Mart Duggan

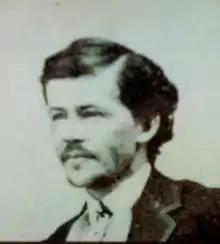

Duggan was born Martin J. Duggan, in County Limerick, Ireland. He immigrated to the United States as a child, with his parents, and was raised in the Irish slums of New York City. In July, 1863, following the New York Draft Riots, Duggan left New York headed west. He drifted through the mining camps of Colorado, finding work as both a miner and a mule skinner. It is known that during this period, he was involved in numerous fights with Indians, alongside other miners and cowboys, although details of those events are sketchy at best. In 1876, having seen little success as a miner, and having developed into a strong man, Duggan began working as a bouncer in the Georgetown, Colorado saloon "Occidental Dance Hall & Saloon".